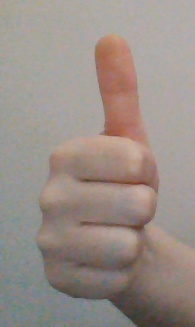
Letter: aleff